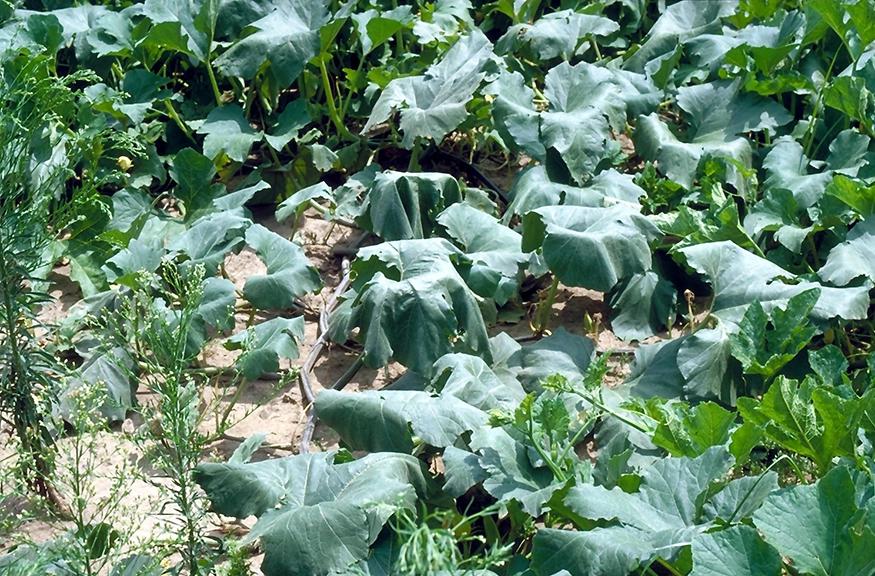
Plant: Zucchini
Disease: zucchini bacterial wilt